Victor Gustav Bloede (chemist)

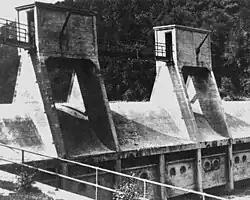
Bloede's Dam (ca.1908)

In 1906, Bloede organized the Avalon Water Works and the Patapsco Electric & Manufacturing Co. He financed the construction of Bloede's Dam, a hydroelectric dam which impounds the Patapsco River to serve as a power generating plant for the Patapsco Electric & Manufacturing Company, a service providing electricity to Catonsville, Maryland and the surrounding areas. Bloede's dam was the first known Hydroelectric dam of-its-kind in the country. He also organized the First National Bank of Catonsville, of which he was vice-president for 10 years, and in 1908 he was made president. He projected the Baltimore, Catonsville and Ellicott City Electric railway, and he helped to organize the National City Bank of Baltimore, in 1910 and became one of its directors. His performance gave him notability in other business relations which contributed to him being in great demand on various boards of directors.